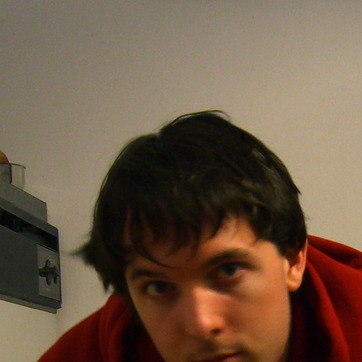
Material: hair